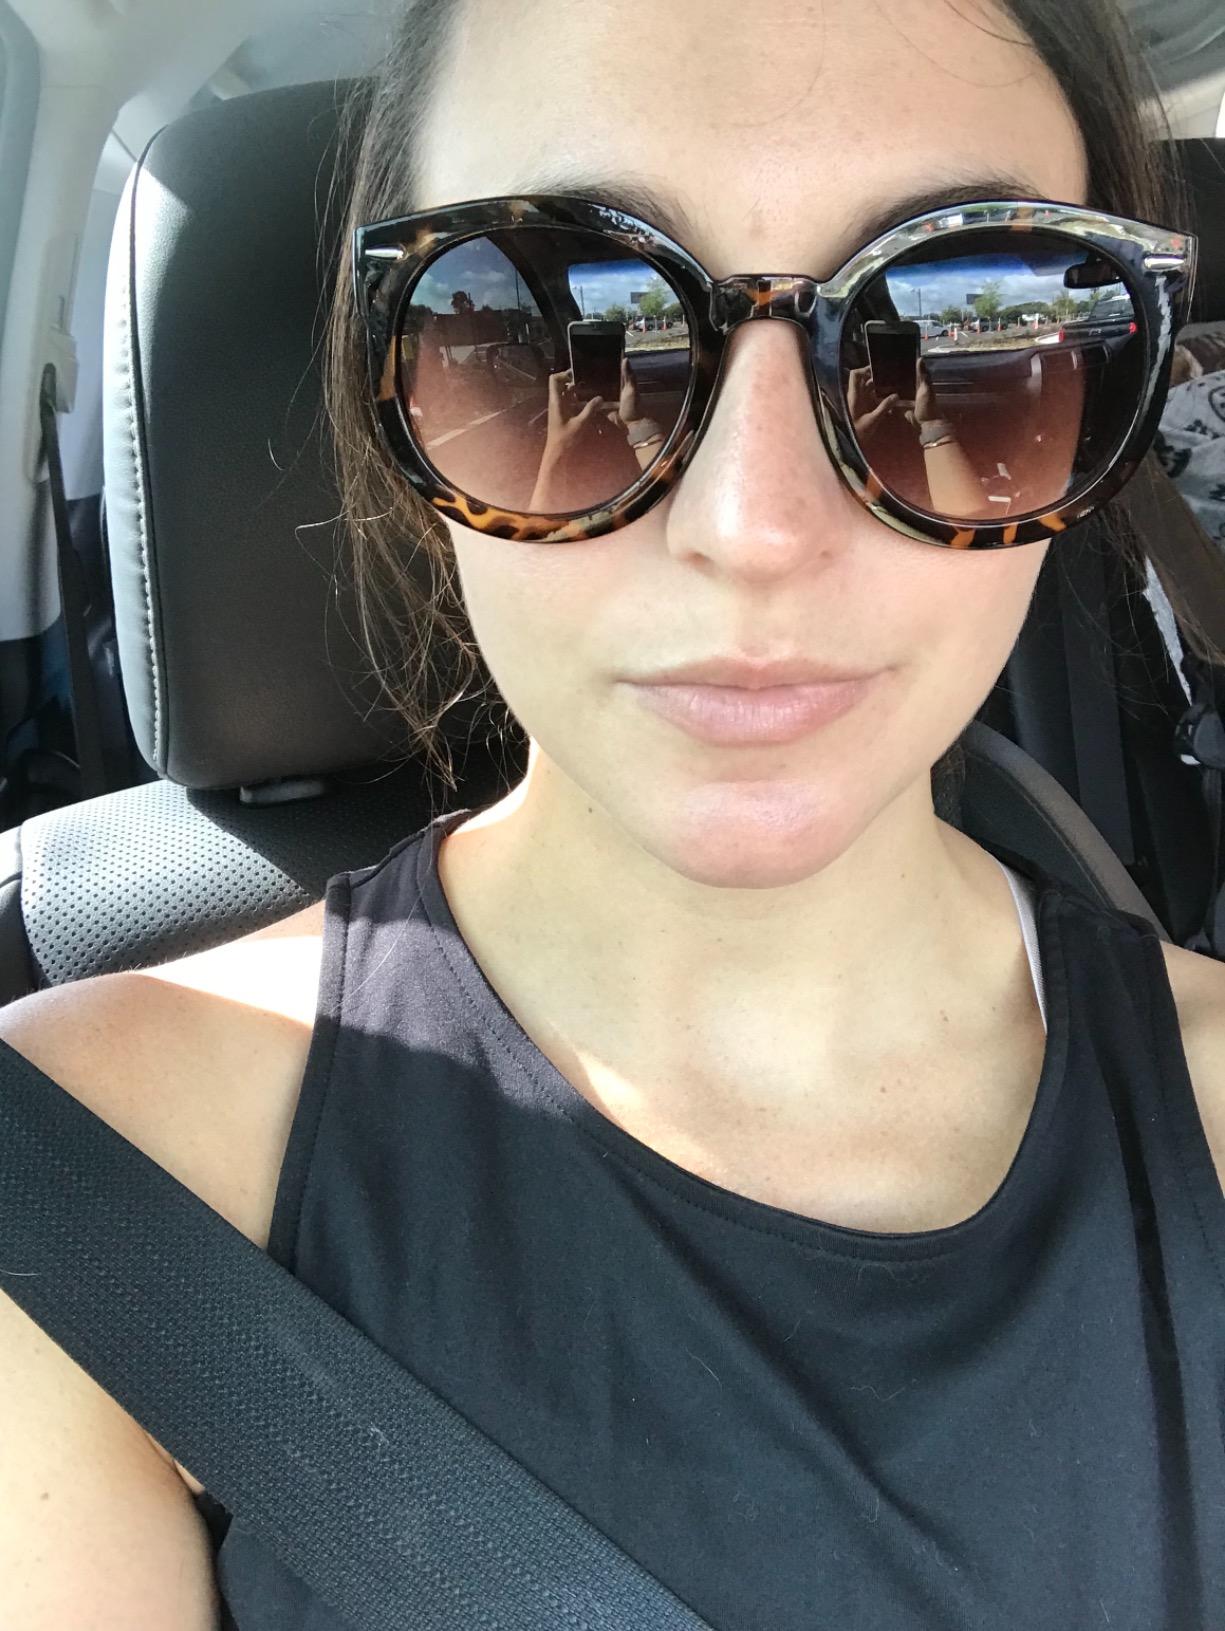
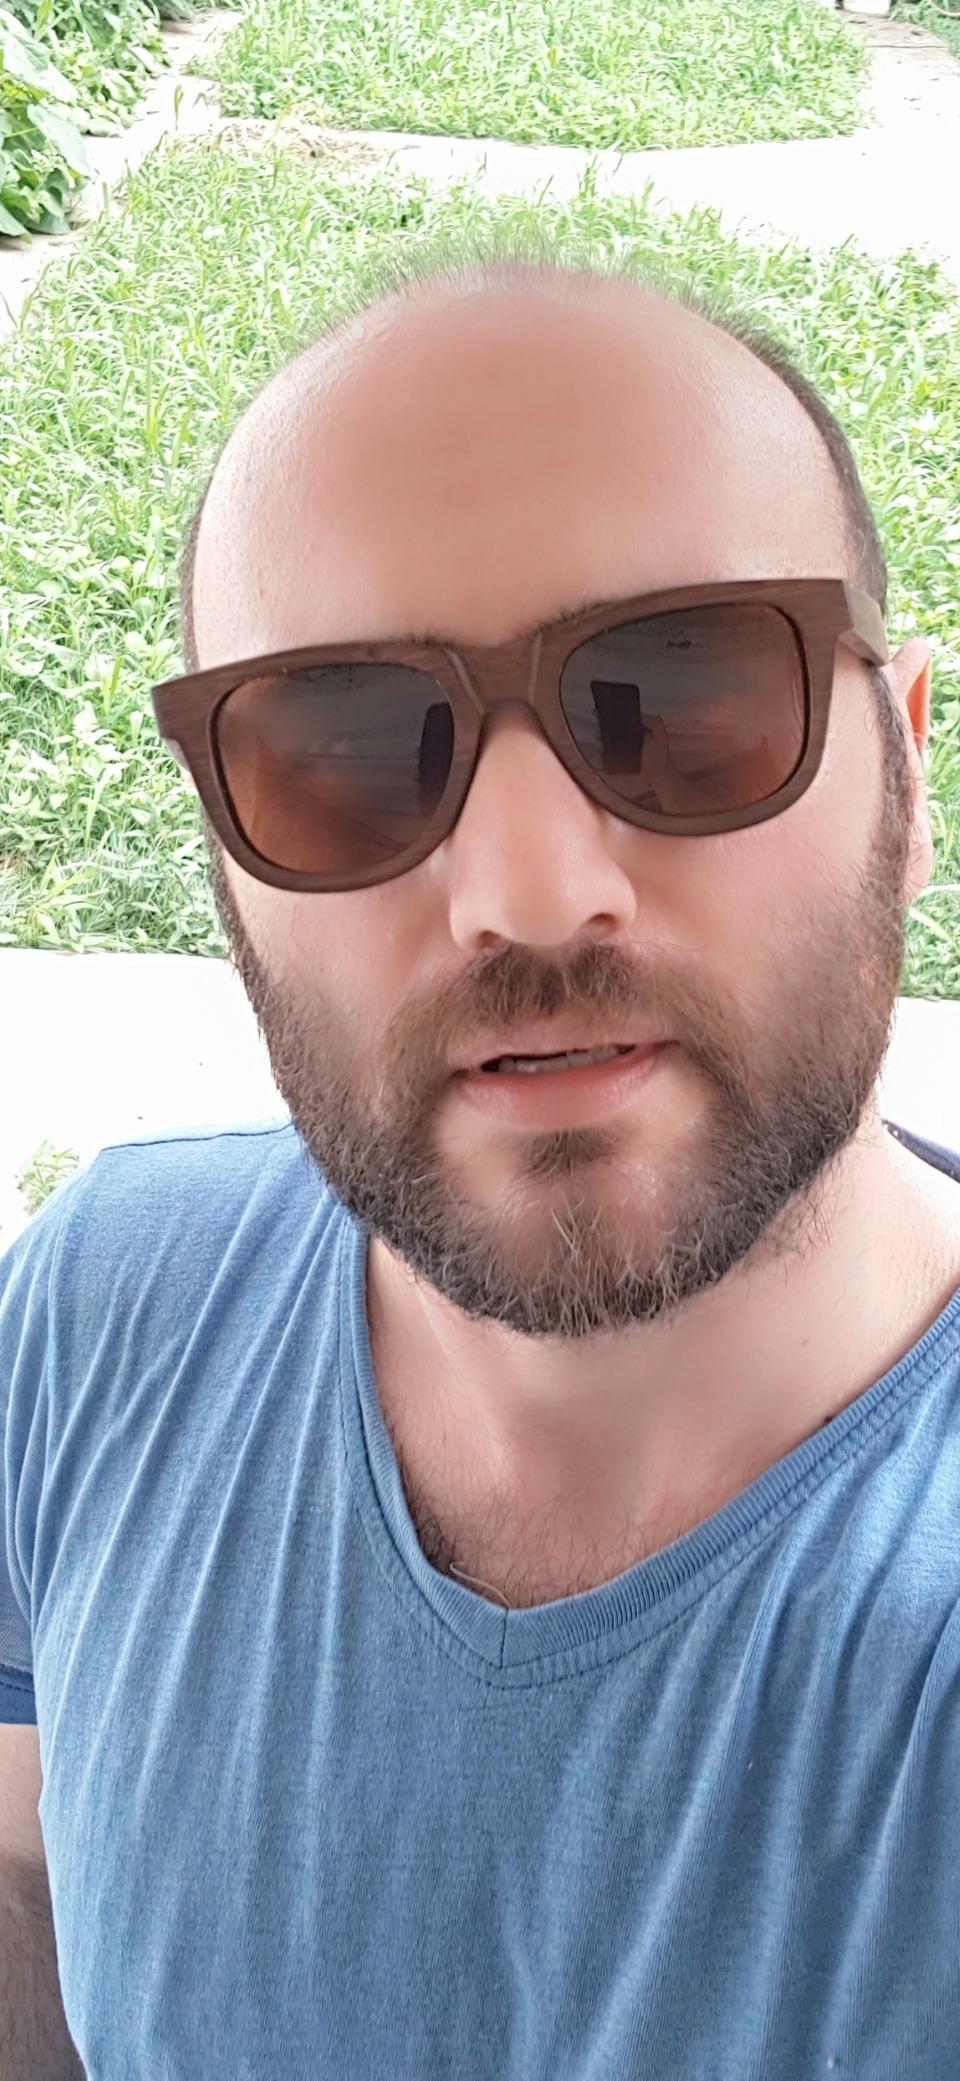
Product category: accessories_sunglasses
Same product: no